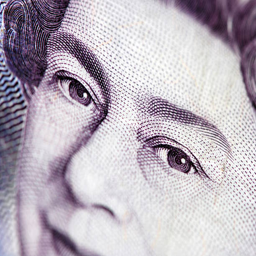
currency with monarch the second portrait